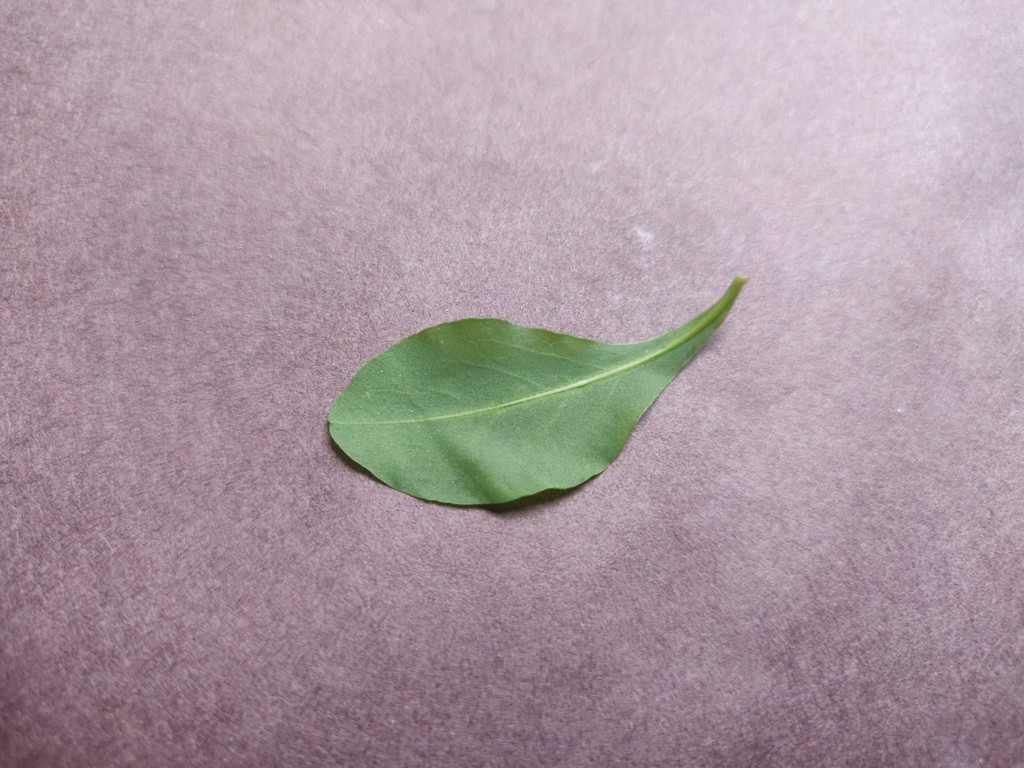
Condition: Healthy
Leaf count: single
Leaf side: back